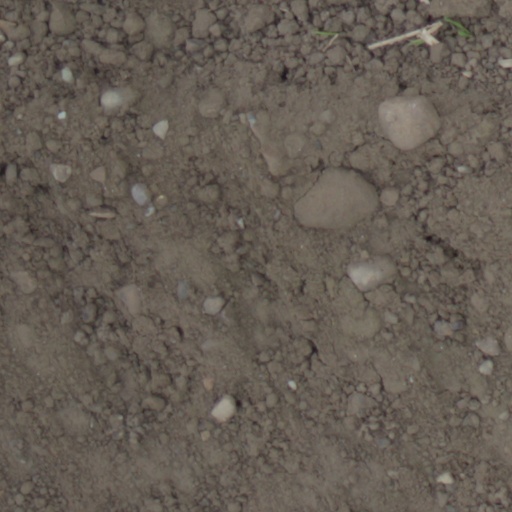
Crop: wheat